Trictrac

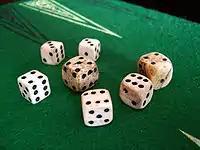
Old bone dice, some very worn and irregular.

The board also bears the name of "trictrac". The French word "table" was originally used to designate a man in the game. The name "dame" became commonplace during the 17th century but that of "table" remained in several expressions in the game.